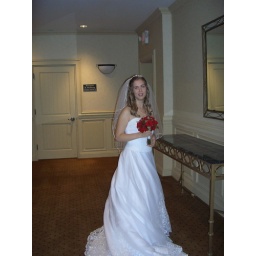
Amy with flowers by the mirror